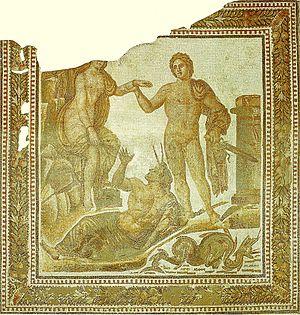
Bulla Regia est un site archéologique situé dans le nord-ouest de la Tunisie, plus précisément au lieu-dit anciennement dénommé Hammam-Derradji — ce toponyme fixé par l'archéologue, diplomate et membre de l'Institut de France, Charles-Joseph Tissot, n'étant plus usité depuis Gilbert Charles-Picard — à 5 kilomètres au nord de Jendouba.
Le musée national du Bardo est un musée de Tunis, capitale de la Tunisie, situé dans la banlieue du Bardo.